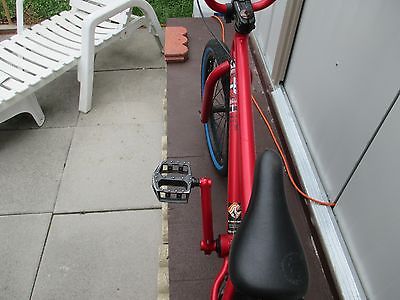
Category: bicycle